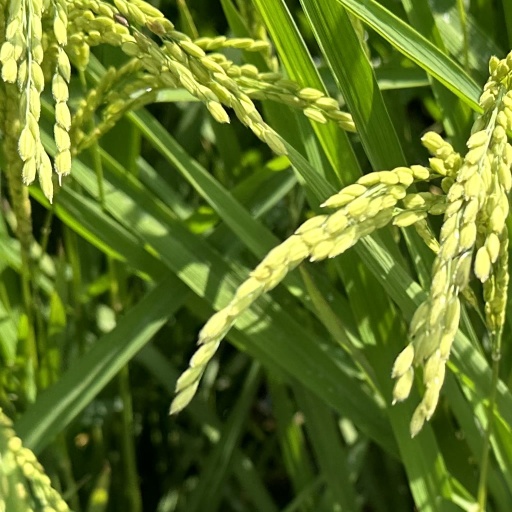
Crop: rice